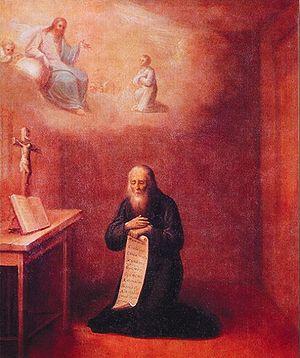
Vital de Gaza ou saint Vital, apôtre des femmes de mauvaise vie ; saint chrétien fêté le 11 janvier.